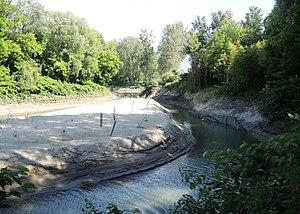
Peyraud détail
Peyraud est une commune française, située dans le département de l'Ardèche en région Auvergne-Rhône-Alpes.